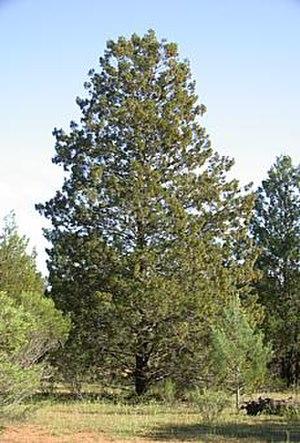
Le Callitris preissii est une espèce de conifère de la famille des Cupressaceae originaire d'Australie.
Callitris est un genre de conifères de la famille des Cupressaceae.